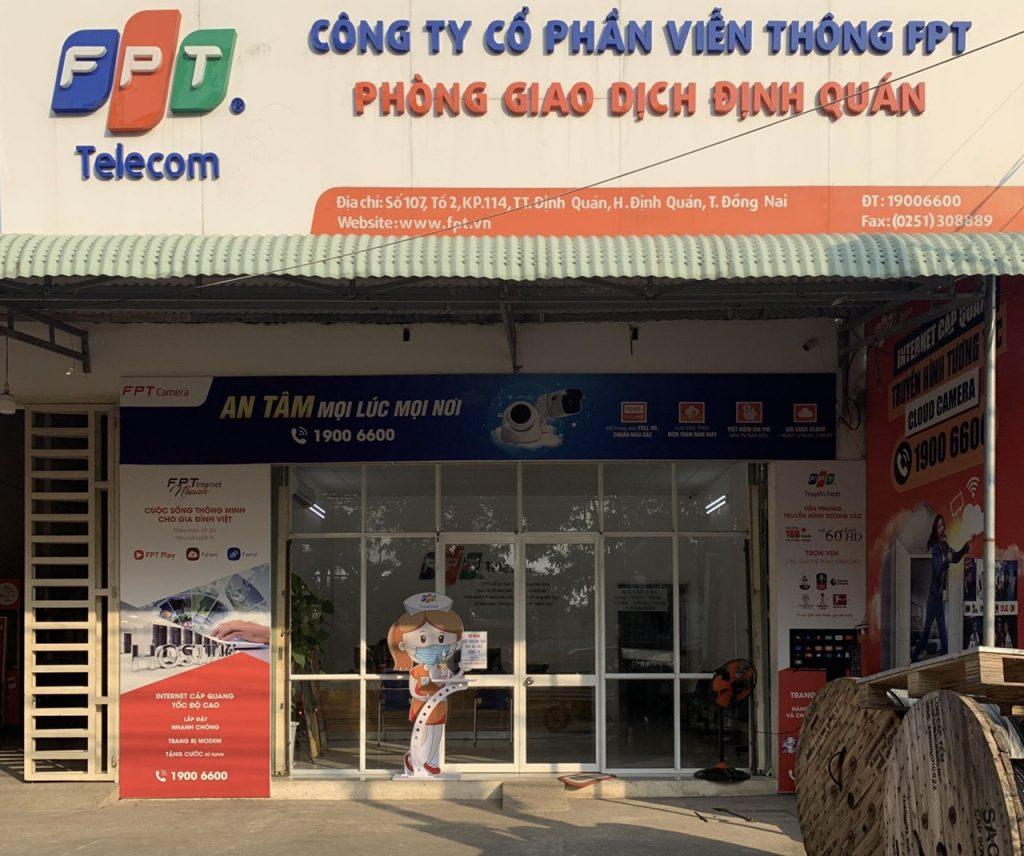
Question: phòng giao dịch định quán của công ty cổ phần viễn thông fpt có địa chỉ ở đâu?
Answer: số 107, tổ 2, kp 114, tt định quán, h. đỉnh quán, tỉnh đồng nai